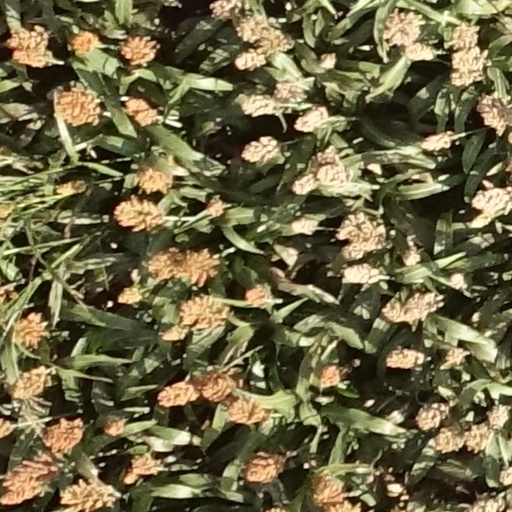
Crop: sorghum